M22 (New York City bus)

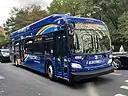
A 2023 XE40 (4965) on the Lower East Side-bound M22

On September 21, 1919, the New York Railways Company's Madison and Chambers Streets Line streetcar was replaced by the New York City Department of Plant and Structures' M1 bus route.